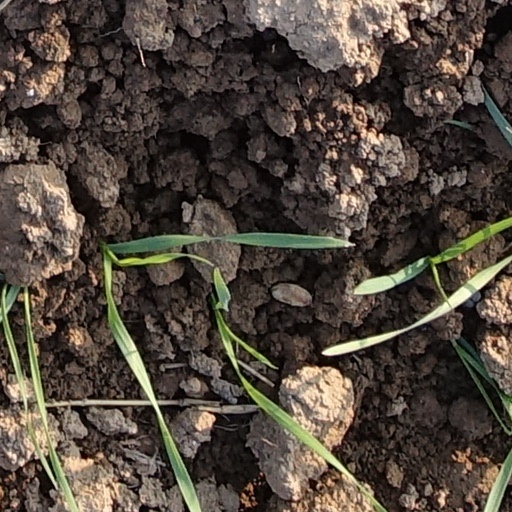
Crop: wheat